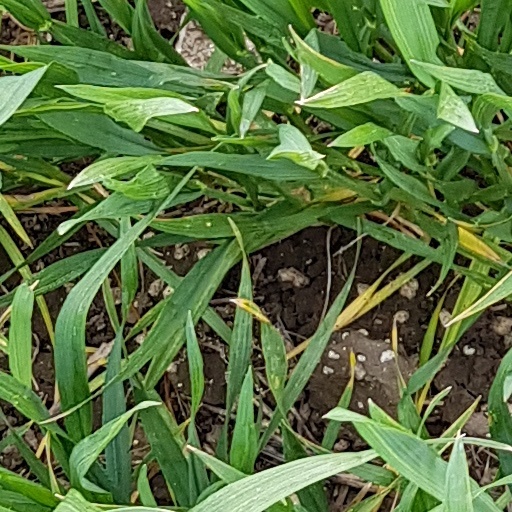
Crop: wheat